Meadowbrook High School (Chesterfield County, Virginia)

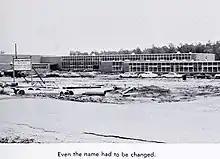
Central High School on the construction sign

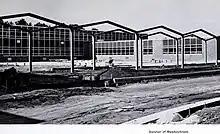
Meadowbrook High School under construction

Meadowbrook High School opened in September 1963. The first students were from the Manchester High and Thomas Dale High districts.